Search for a Method

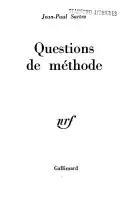

Search for a Method or The Problem of Method is a 1957 essay by the philosopher Jean-Paul Sartre, in which the author attempts to reconcile Marxism with existentialism. The first version of the essay was published in the Polish journal "Twórczość"; an adapted version appeared later that year in "Les Temps modernes", and later served as an introduction for Sartre's "Critique of Dialectical Reason" (Paris, 1960). Sartre argues that existentialism and Marxism are compatible, even complementary, even though Marxism's materialism and determinism might seem to contradict the abstraction and radical freedom of existentialism.